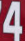
Number: 4